Wheel of the Year

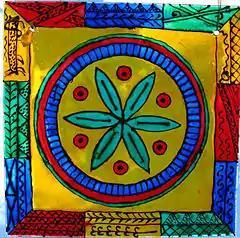
"Kołomir" – the Slavic example of Wheel of the Year indicating seasons of the year. Four-point and eight-point swastika-shaped wheels were more common.

Slavic mythology tells of a persisting conflict involving Perun, god of thunder and lightning, and Veles, the "black god" and "horned god" of the underworld. Enmity between the two is initiated by Veles' annual ascent up the world tree in the form of a huge serpent and his ultimate theft of Perun's divine cattle from the heavenly domain. Perun retaliates to this challenge of the divine order by pursuing Veles, attacking with his lightning bolts from the sky. Veles taunts Perun and flees, transforming himself into various animals and hiding behind trees, houses, even people. (Lightning bolts striking down trees or homes were explained as results of this.) In the end Perun overcomes and defeats Veles, returning him to his place in the realm of the dead. Thus the order of the world is maintained.